Tony Gemignani

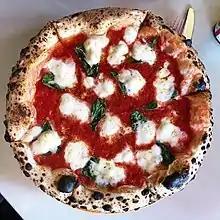
Gemignani's Award Winning Margherita Pizza at Tony's of North Beach in Rohnert Park, California.

Opened in 2013 at the Graton Resort & Casino in Rohnert Park, California, Tony's of North Beach offers many styles of pizzas made by Tony Gemignani. The menu offers eight kinds of pizzas made in three different kinds of ovens, family-style pasta dinners, sandwiches, and salads.